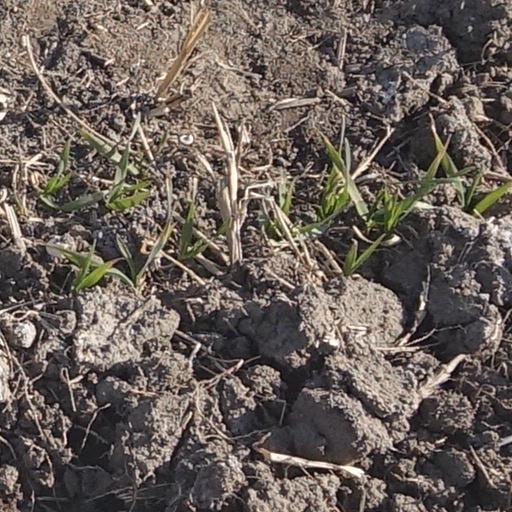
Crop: wheat